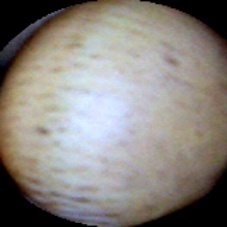
Label: Intact